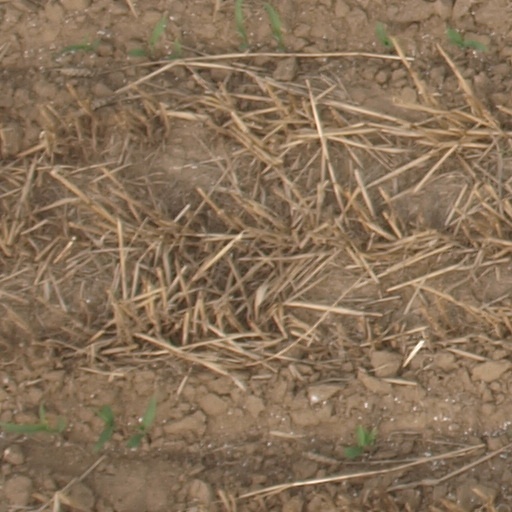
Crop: maize; corn